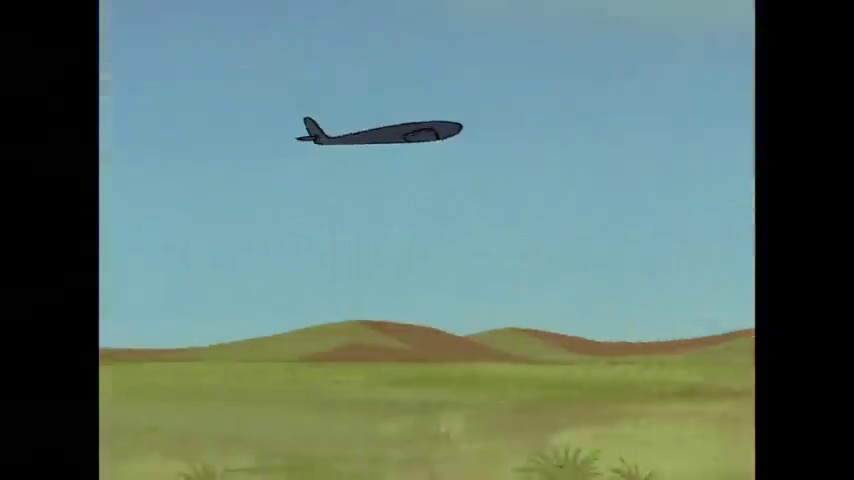
Portrait style: Cartoon Portrait